Interstate 22

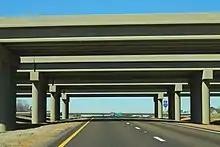
Western terminus of I-22 at I-269 in Byhalia, Mississippi

I-22 serves as a connection between Birmingham and suburban Memphis, filling in a gap in the Interstate Highway System. It also fills a gap that provides freeway passage between Atlanta and Oklahoma City. It begins at an interchange with I-269 at Byhalia, Mississippi, approximately from downtown Memphis and travels southeast across northern Mississippi and Alabama, before ending at an interchange with I-65 approximately north of downtown Birmingham, Alabama.